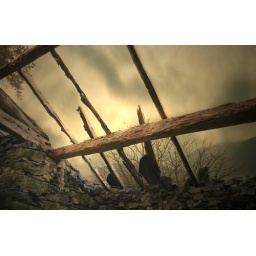
A derelict farm building in the Lake District. The clouds were added to try and create a moody atmosphere